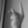
ASL letter: K